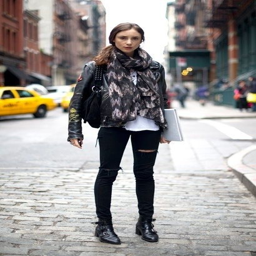
street style snaps from a winter .